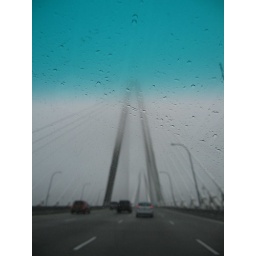
bridge over the river hades.